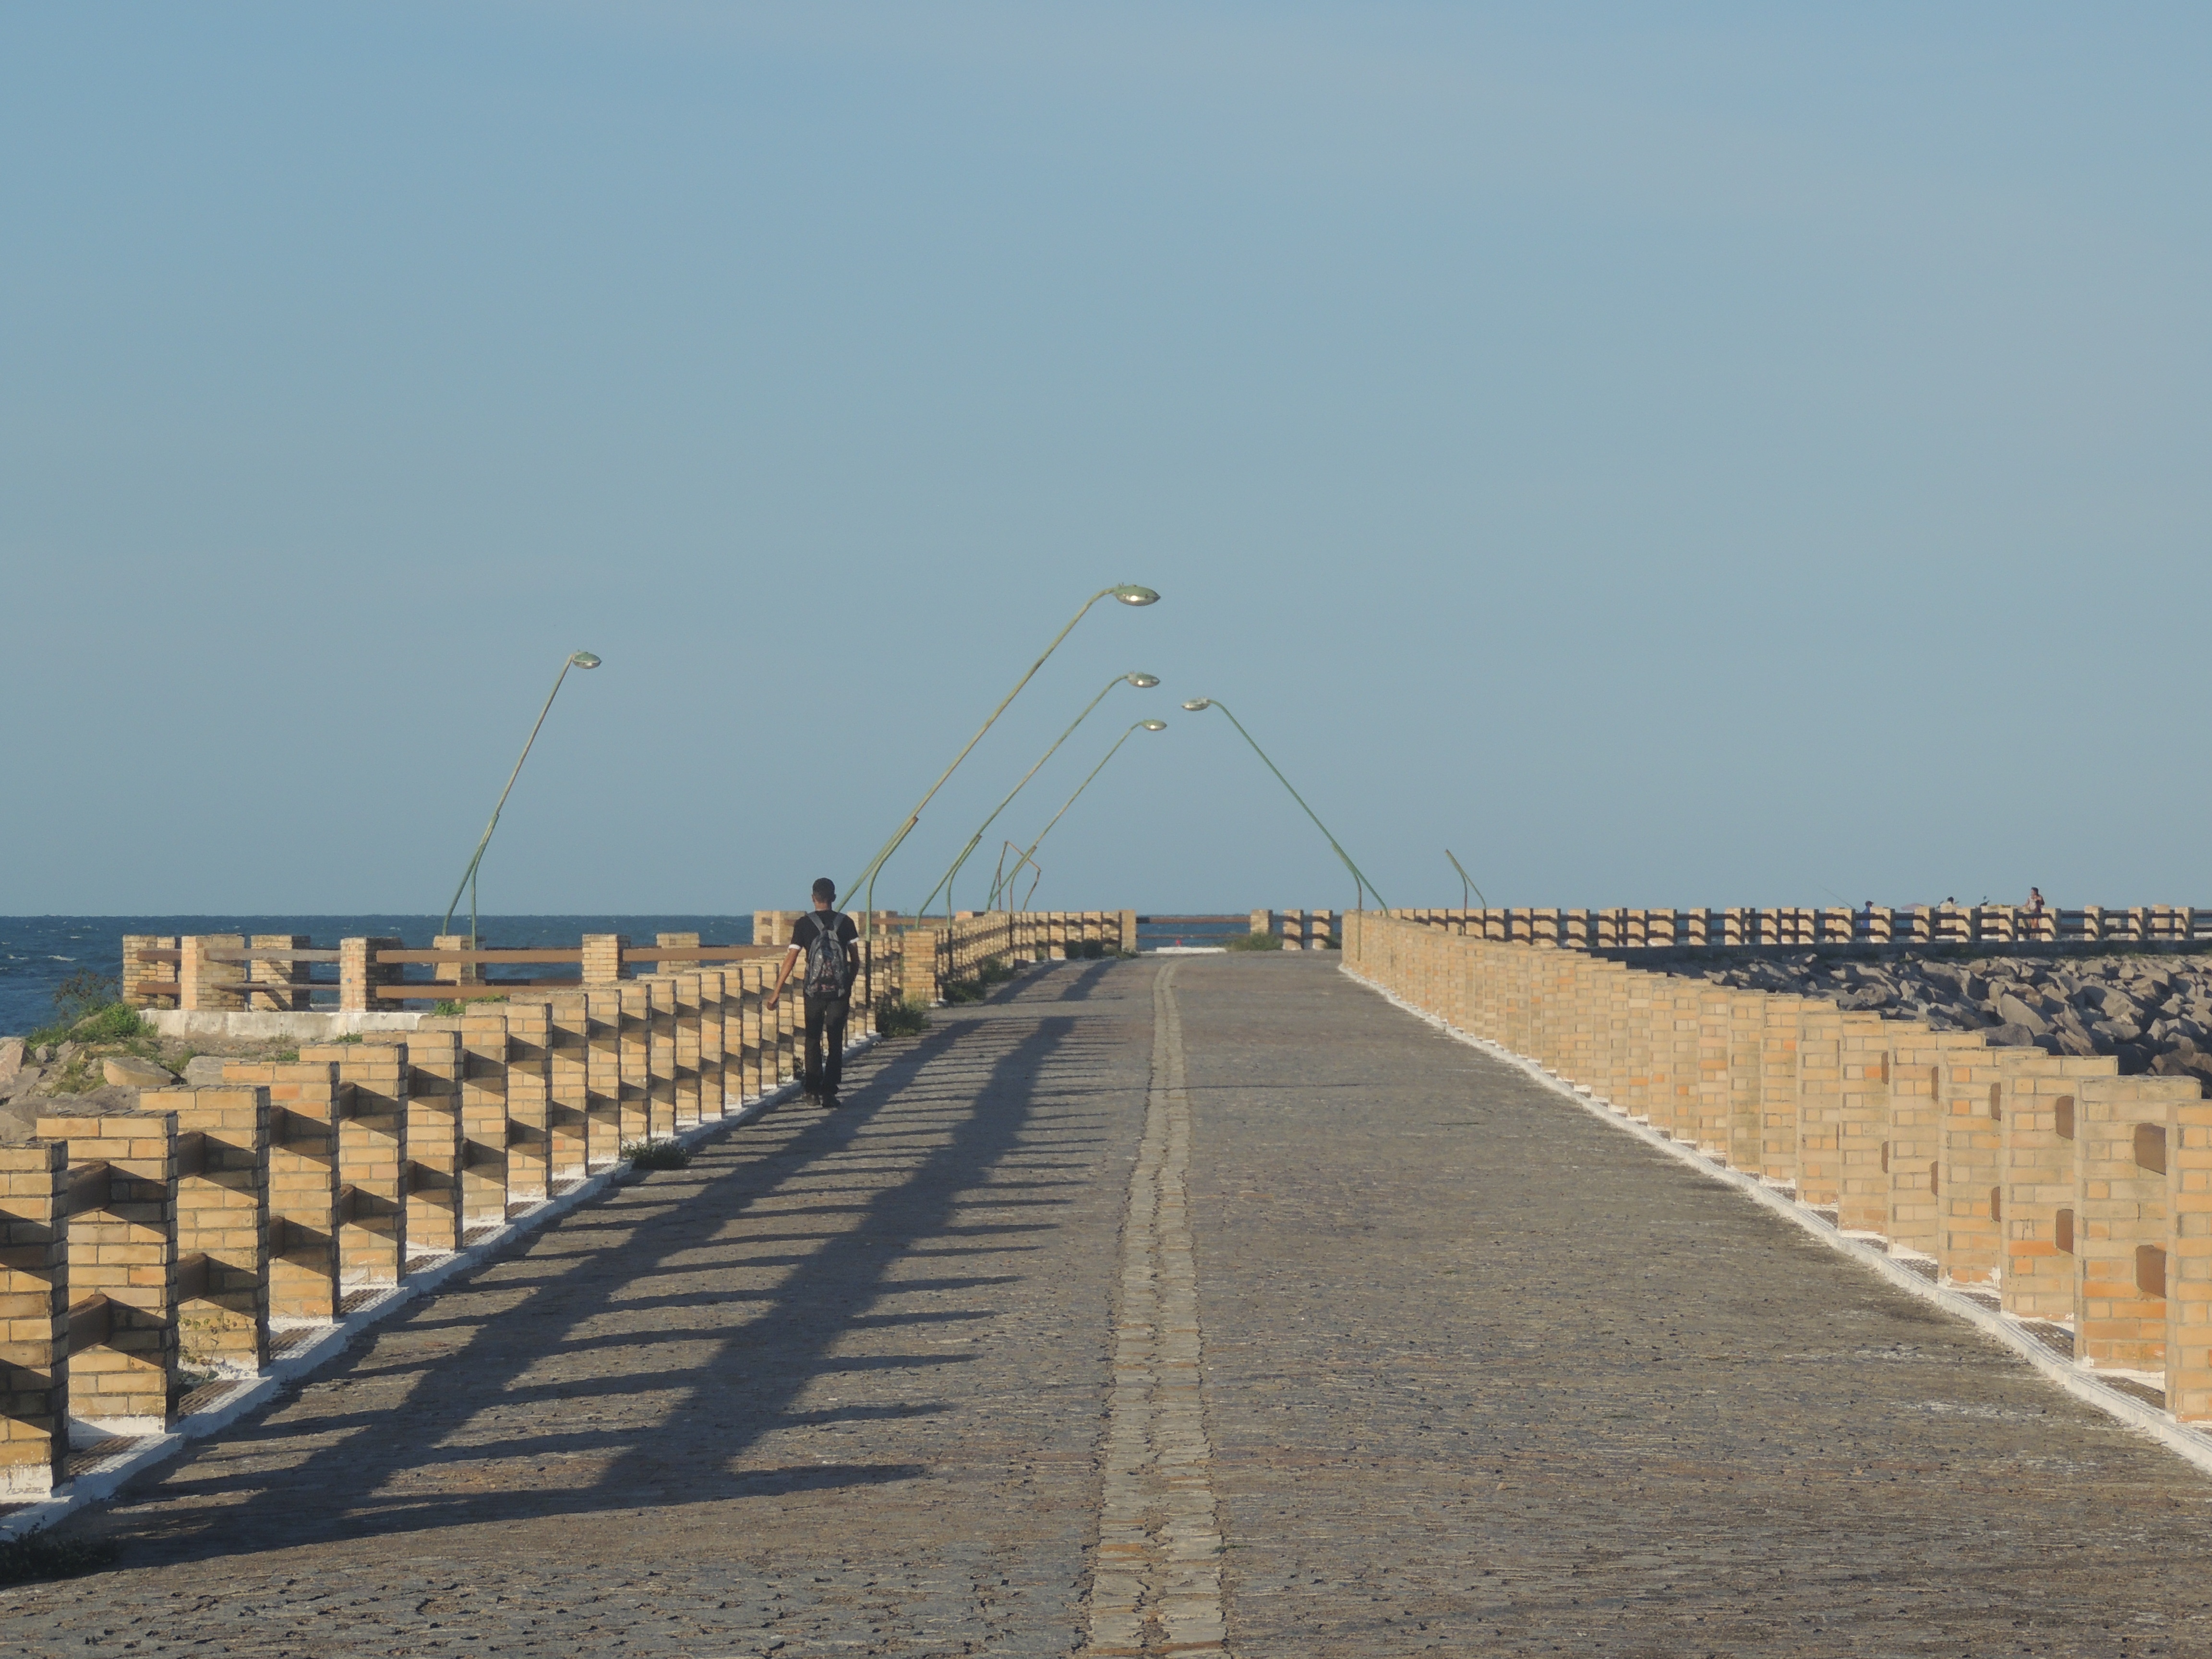
sea, coast, horizon, boardwalk, road, bridge, highway, walkway, infrastructure, nonbuilding structure